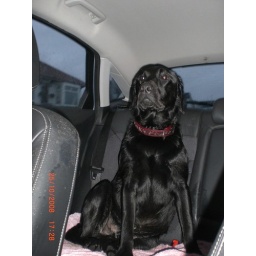
Big boy in the car going home!